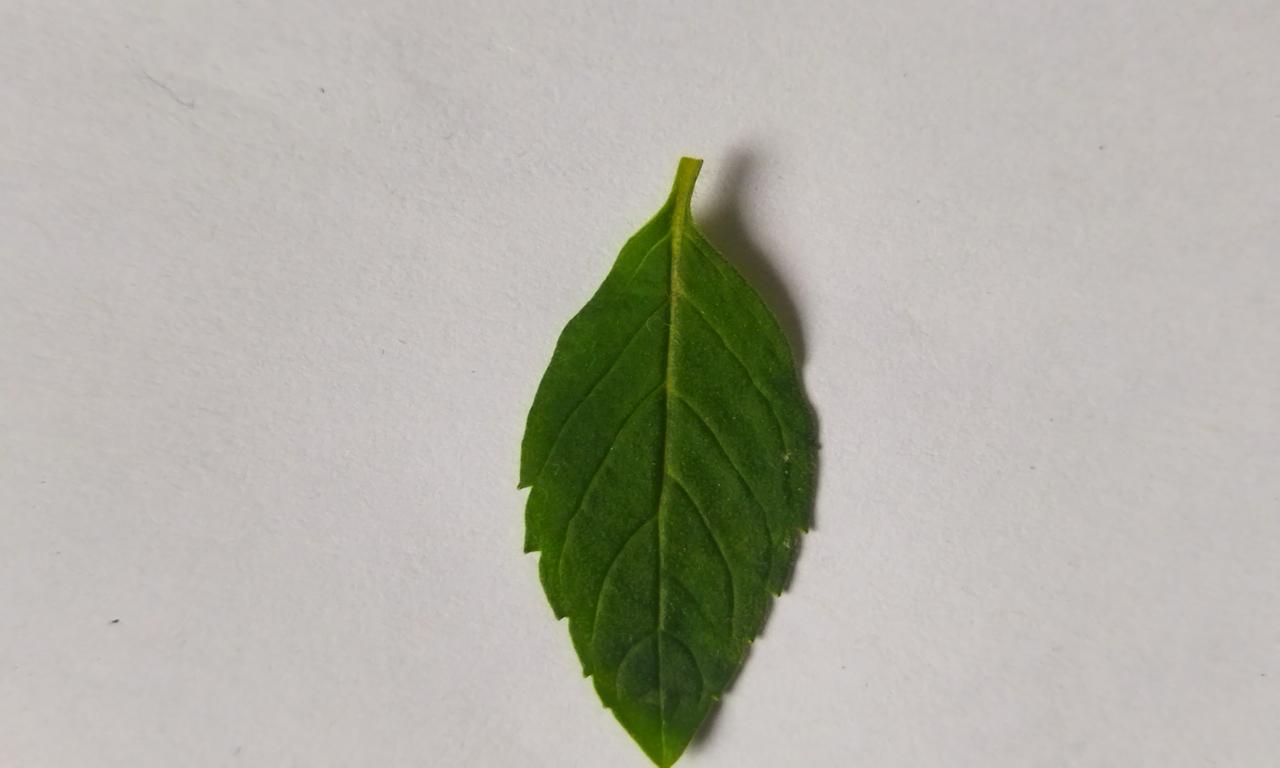
Label: Fresh